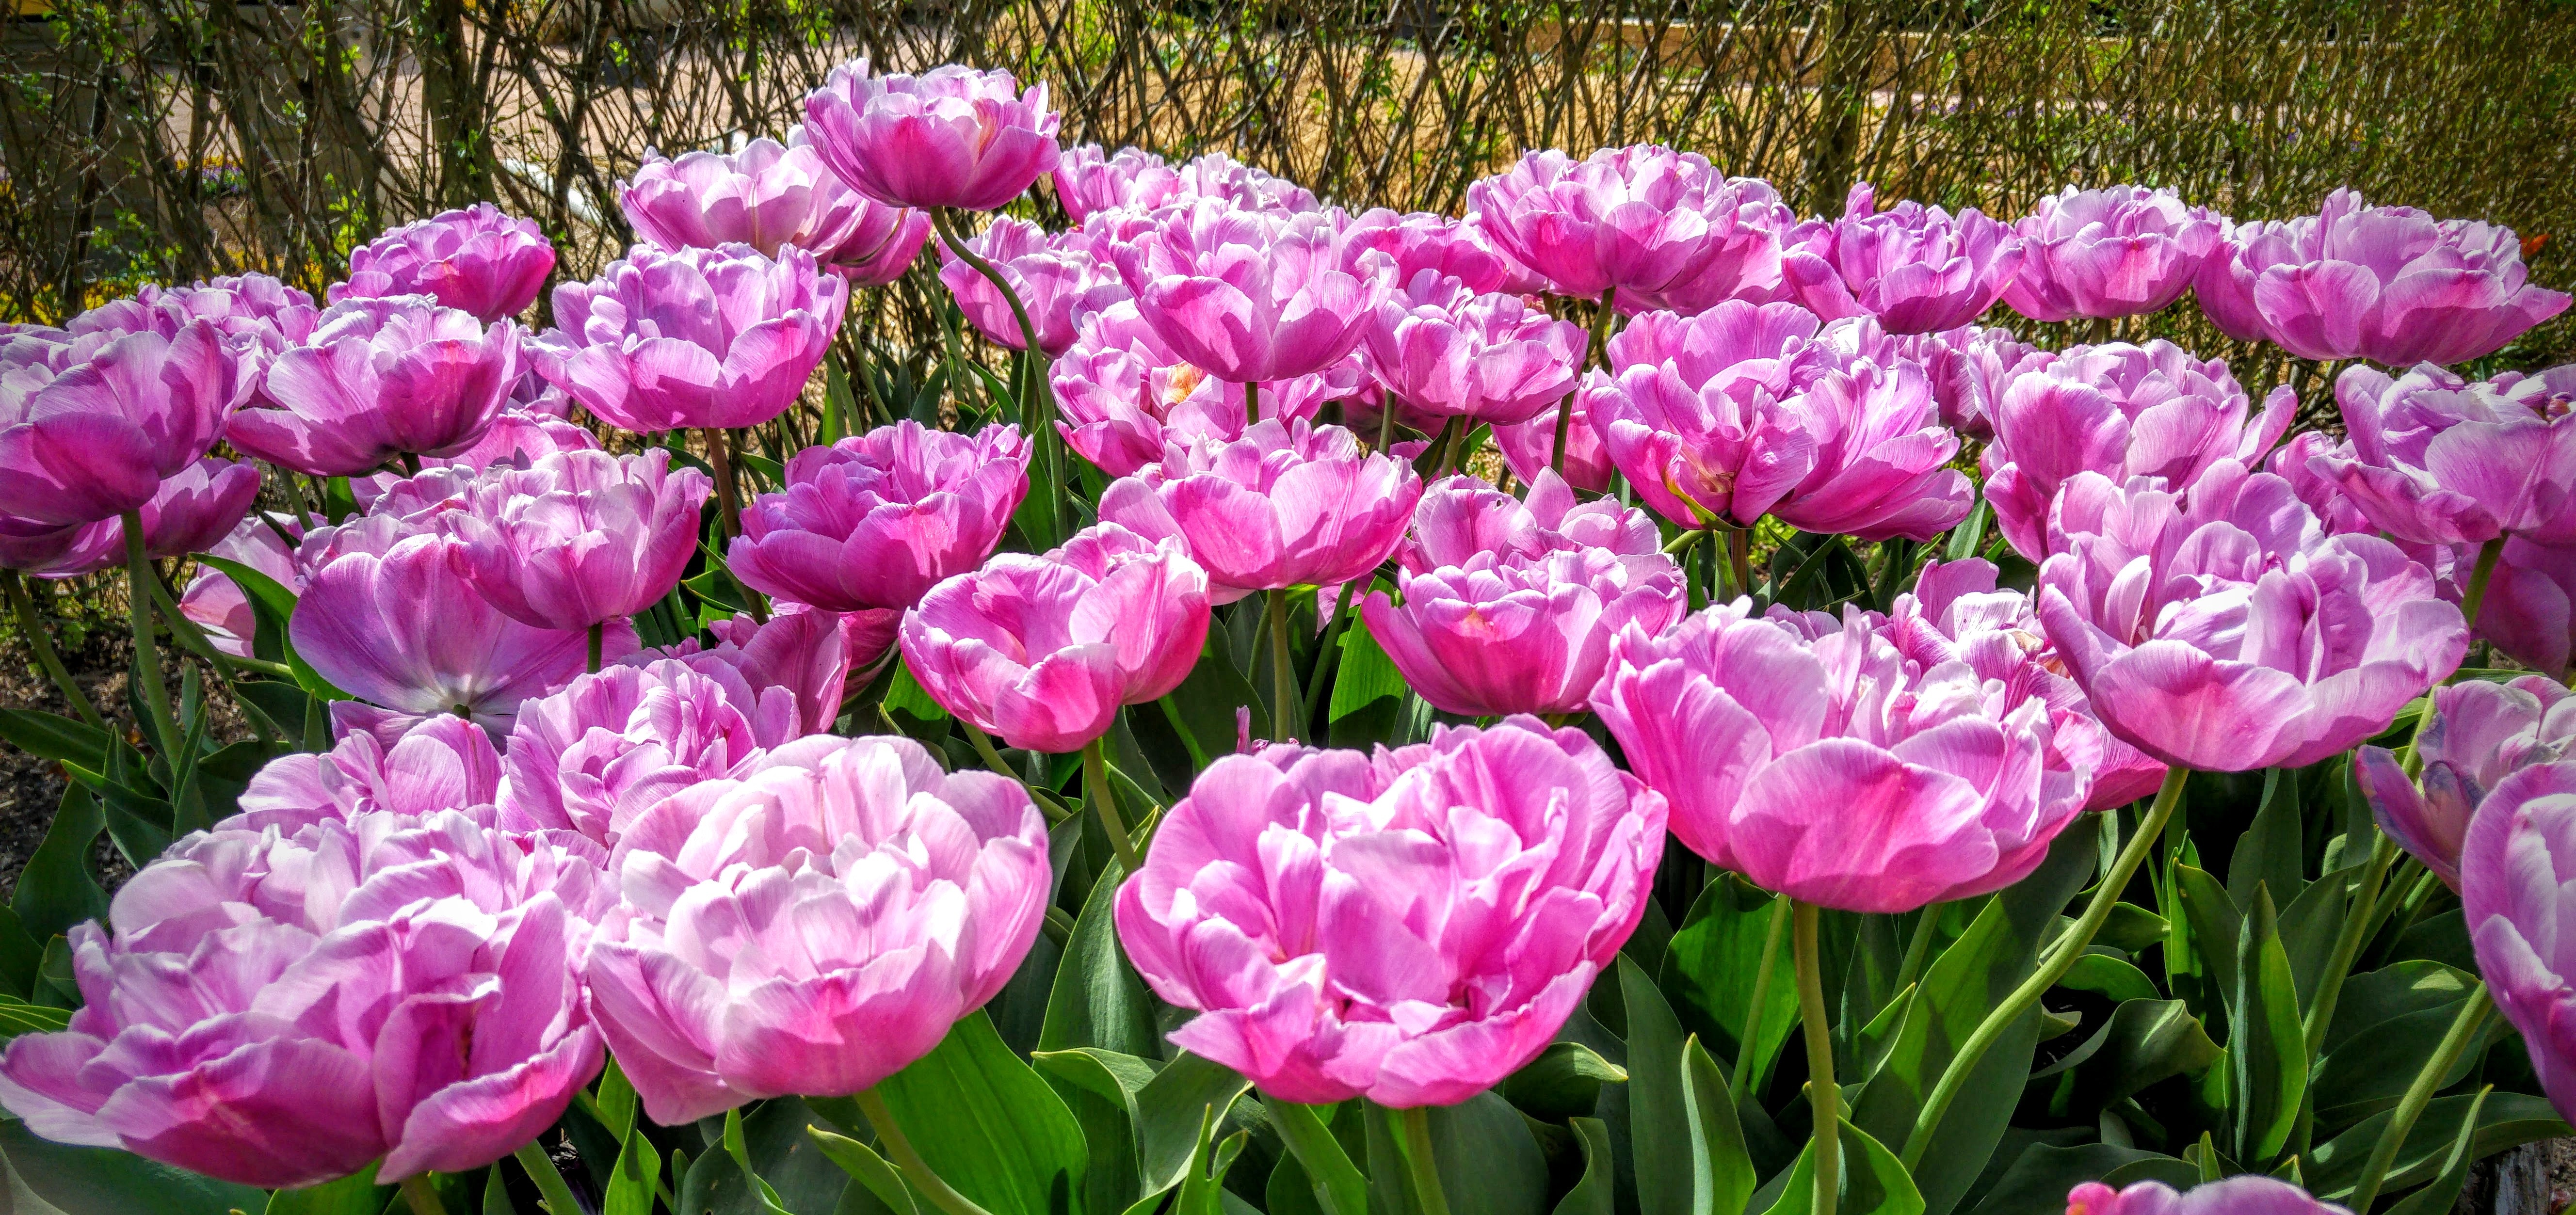
plant, flower, petal, tulip, flowering plant, lily family, land plant